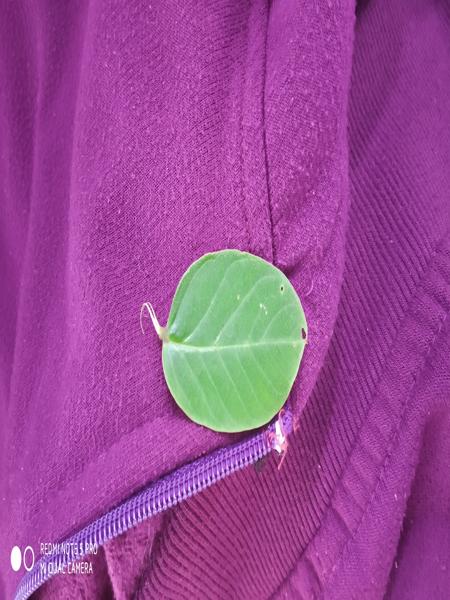
Plant: Chakte